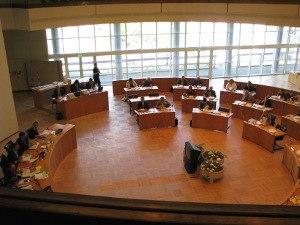
Le conseil municipal ou Gemeinderat est l'organe principal d'une commune en Allemagne.